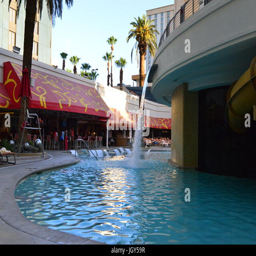
the pool area at a hotel